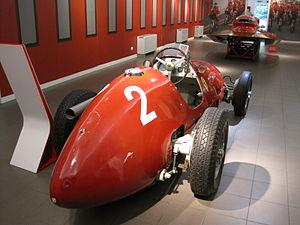
Automobiles in the Galleria Ferrari
Le Grand Prix des Pays-Bas 1952, disputé sous la réglementation Formule 2 sur le circuit de Zandvoort le 17 août 1952, est la vingt-deuxième épreuve du championnat du monde de Formule 1 courue depuis 1950 et la septième manche du championnat 1952.
Le Grand Prix automobile de la Marne 1952, disputé sous la réglementation Formule 2 sur le circuit de Reims-Gueux le 29 juin 1952, est le quatrième des huit Grands Prix de France organisés en 1952, disputé après Pau, Marseille et Paris, et précédant ceux de Rouen, Les Sables-d'Olonne, Saint-Gaudens et La Baule. Il fut remporté par Jean Behra, sur Gordini.